Russia under Vladimir Putin

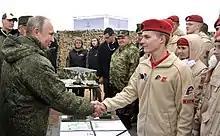
Putin with members of the 'Yunarmiya' - or Young Army. The Young Army movement is the Kremlin's attempt to mobilize and provide basic military skills to Russian youth.

In opinion of Dmitry Khmelnitsky, Soviet and German architect and historian, the Russian network of agents of influence abroad is extraordinarily broad and differentiated. It consists of a multitude of organizations created and financed by Moscow and under social groups and simulating social, cultural and scholarly activity. Some of these organizations are directed at the local communities, others at émigrés from the Soviet Union and Russia, although sometimes both these tasks are addressed by one and the same organizations. Their classification by itself is worthy of attention because under this format, the Russian special services work in all the countries of the world. Since Vladimir Putin came to power, Moscow has created several major and many minor organizations to work with Russian and Soviet emigres. Among the most important are the International Council of Russian Compatriots, the Worldwide Coordinating Council of Russian Compatriots Living Abroad, the Worldwide Congress of Russian-Speaking Jewry and the Russkiy Mir Foundation, a pass-through funding group which now operates more than 200 Russian centers around the world. But it is only the tip of the iceberg.